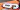
Number: 6